Nestor's Cup (mythology)

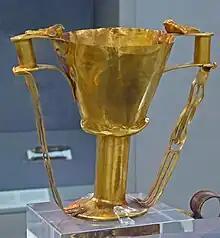
The so-called "Nestor's cup" from Mycenae, 16th century BC, National Archaeological Museum, Athens

It is not to be confused with the real gold cup excavated at Mycenae in 1876, which is commonly known as "Nestor's Cup" and has both similarities and differences with the literary object.